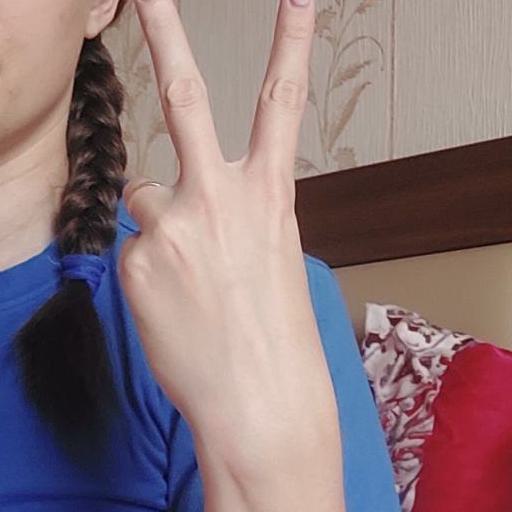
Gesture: peace_inverted